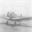
Label: airplane